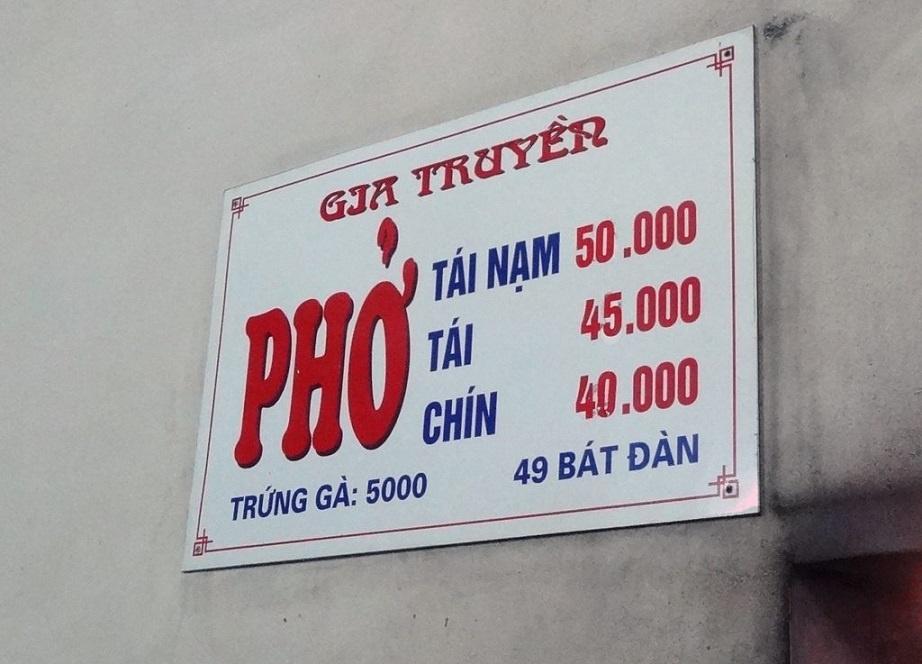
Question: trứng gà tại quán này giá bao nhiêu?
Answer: trứng gà tại quán này giá 5 000